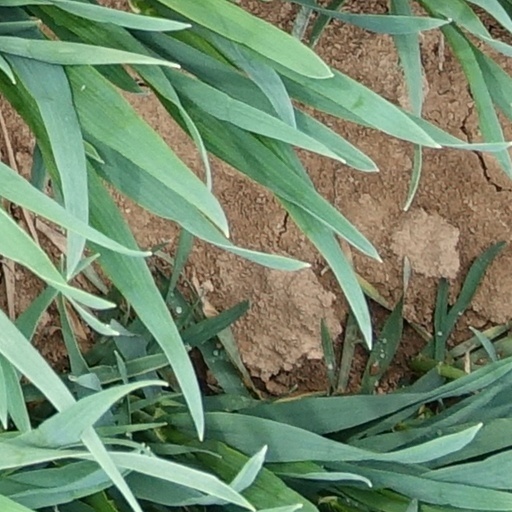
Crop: wheat